Battle of Pyongyang (1950)

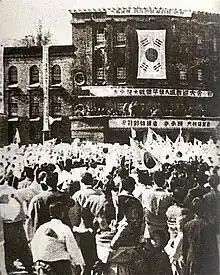
South Korean President Syngman Rhee speaking at the Pyongyang City Hall (30 October 1950)

Gay established his 1st Cavalry Division headquarters in the granite buildings of the North Korean Military Academy southwest of Pyongyang on the Chinnamp'o road. He was responsible for the internal security and order of Pyongyang after its capture. On 23 October he appointed Crombez civil assistance officer in the city because of the latter's special knowledge of the country and its people. Colonel Johnson, replaced Crombez in command of the 5th Cavalry Regiment until 14 December. The 5th Cavalry Regiment was disposed in the southern outskirts of Pyongyang, the 8th Cavalry Regiment in the northern outskirts, and the 7th Cavalry Regiment at Chinnamp'o, Pyongyang's port. After the fall of Pyongyang, Harris had led the 7th Cavalry Regiment in a forced night movement from the city southwest to Chinnamp'o. The regiment entered the port city in the dead of night, 22 October. On 24 October, General Walton Walker took personal command of his advance Eighth Army headquarters, established two days earlier by Colonel Collier of his staff, in the attractive and undamaged gray brick building in Pyongyang which had been the headquarters of North Korean Premier Kim Il Sung.